Penegoes

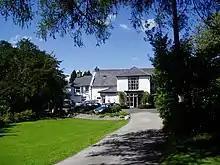
Plas Dolguog Hotel

Plas Dolguog, an early 17th-century manor house, with Victorian extensions, now a hotel. The house was built in 1632 for the Herbert family. It is now a country house hotel.